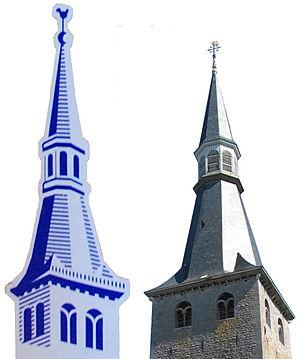
Ciney, la collégiale Saint-Nicolas (avant la tempête du 14 juillet 2010).